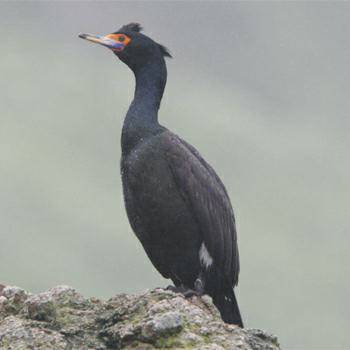
A photo of a red faced cormorant